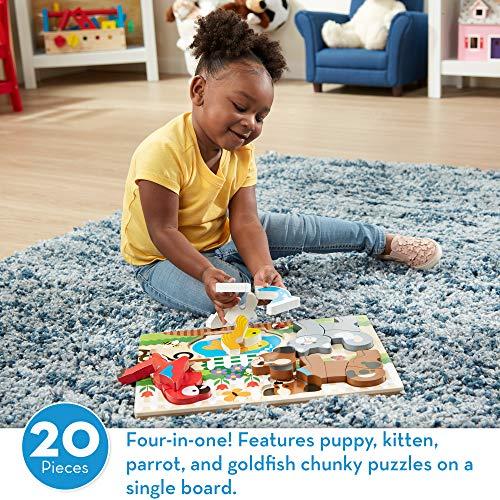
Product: Melissa & Doug Pets Wooden Chunky Jigsaw Puzzle - Dog, Cat, Bird, and Fish (20 pcs)
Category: Toys & Games | Puzzles | Jigsaw Puzzles
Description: Wooden chunky puzzle with 4 animals and 20 total pieces.
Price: $14.44
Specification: ProductDimensions:11.8x1.1x15.8inches|ItemWeight:2.8pounds|ShippingWeight:2.85pounds(Viewshippingratesandpolicies)|DomesticShipping:ItemcanbeshippedwithinU.S.|InternationalShipping:ThisitemcanbeshippedtoselectcountriesoutsideoftheU.S.LearnMore|ASIN:B01B1UE0QC|Itemmodelnumber:1890|Manufacturerrecommendedage:24months-4years